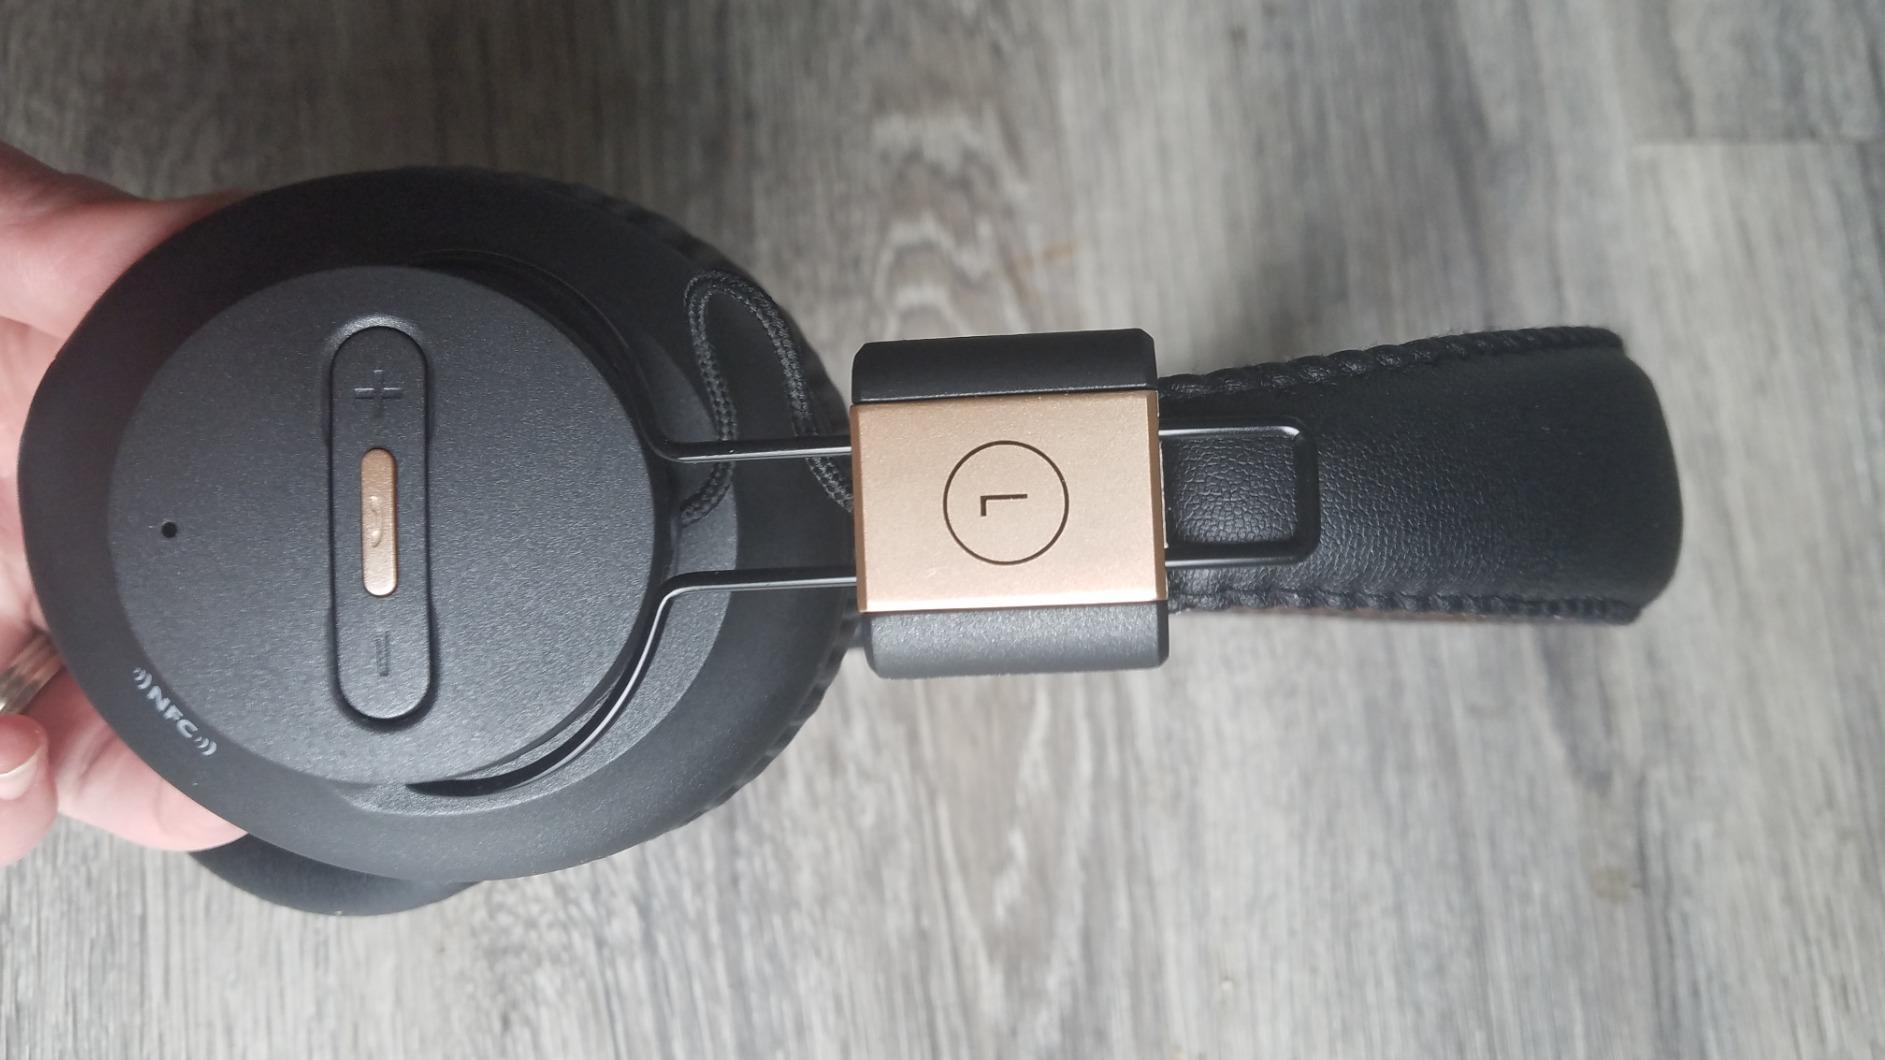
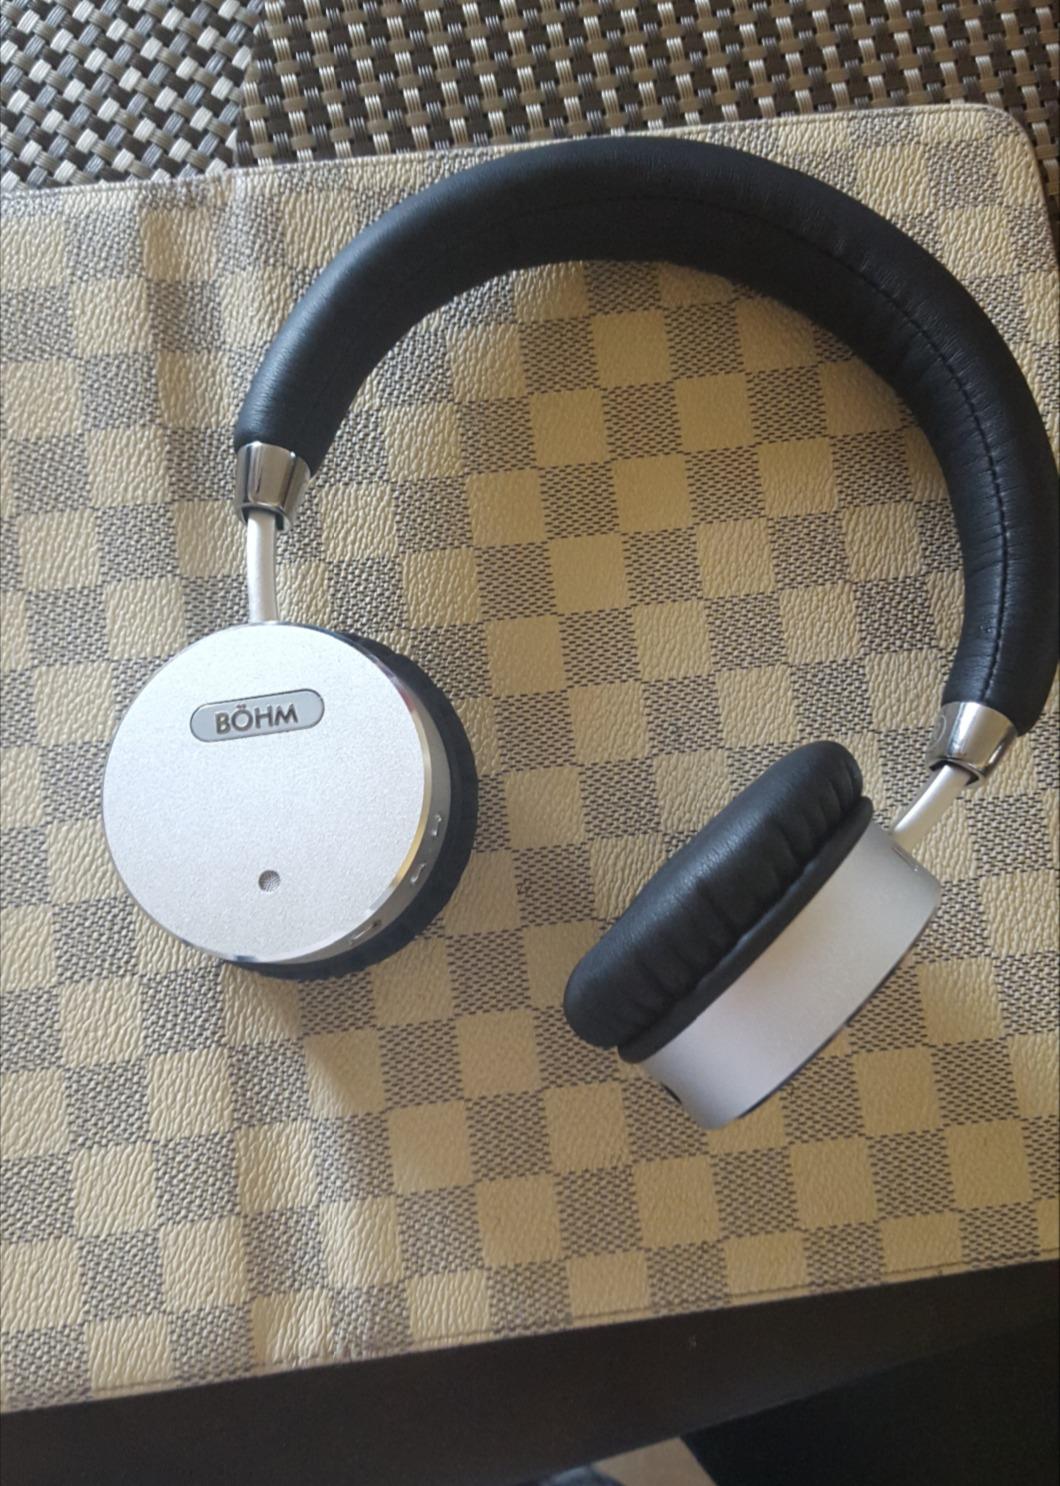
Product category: headphones
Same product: no